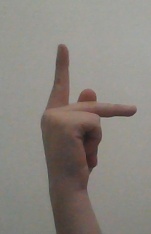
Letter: dha